Employee Polygraph Protection Act

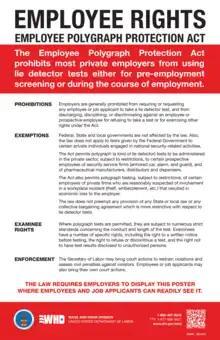
Workplaces in the United States must display this poster explaining the Employment Polygraph Protection Act to employees.

The Employee Polygraph Protection Act of 1988 (EPPA) is a United States federal law that generally prevents employers from using polygraph (lie detector) tests, either for pre-employment screening or during the course of employment, with certain exemptions.